Economy of Uzbekistan

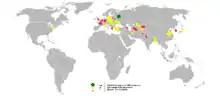
Uzbekistan export destinations in 2006

Literacy in Uzbekistan is almost universal, but in order to meet labor force needs, hundreds of students are sent to the United States, Europe, and Japan for university degrees, after which they commit to working for the government for 5 years. About 60% of students who study abroad find employment with foreign companies upon completing their degrees despite their commitment to work for the government.